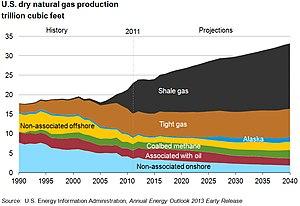
Le gaz de schiste, également appelé gaz de roche-mère, est un gaz naturel contenu dans des roches marneuses ou argileuses riches en matières organiques, roches qui peuvent avoir une structure litée de schiste. Contrairement au gaz naturel conventionnel qui est retenu dans une roche perméable permettant une exploitation facile, le gaz de schiste est piégé dans les porosités d'une roche rendue imperméable par l'argile qu'elle contient. L'extraction du gaz de schiste, particulièrement difficile, nécessite le recours systématique aux techniques combinées du forage dirigé et de la fracturation hydraulique à grands volumes particulièrement coûteuses. Les roches-réservoir contenant du gaz de schiste peuvent aussi contenir de l'huile de schiste, mais dans des proportions beaucoup plus faibles.